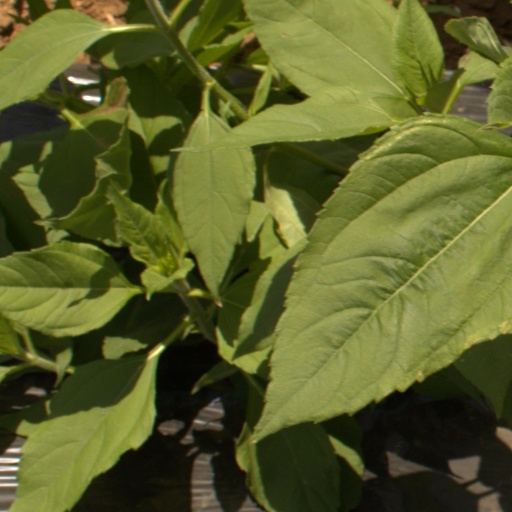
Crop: Jerusalem artichoke